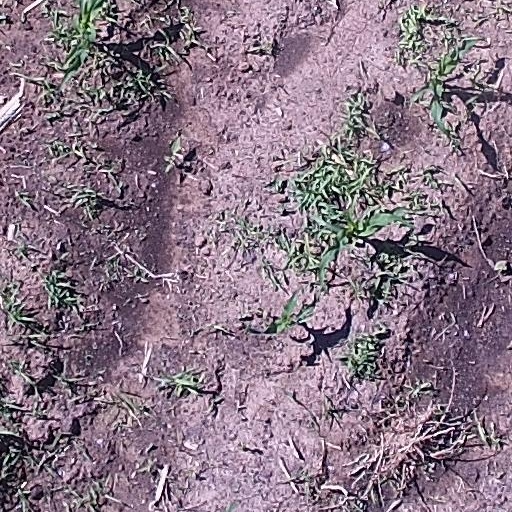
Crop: maize; corn